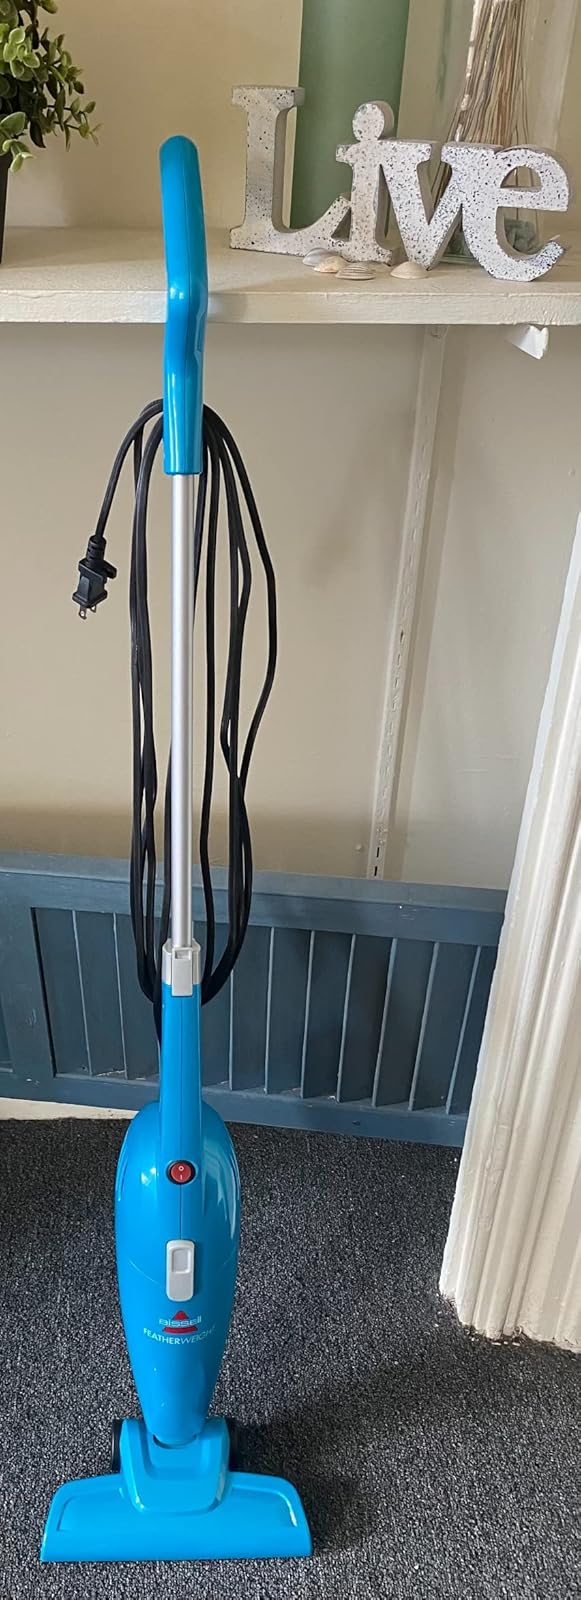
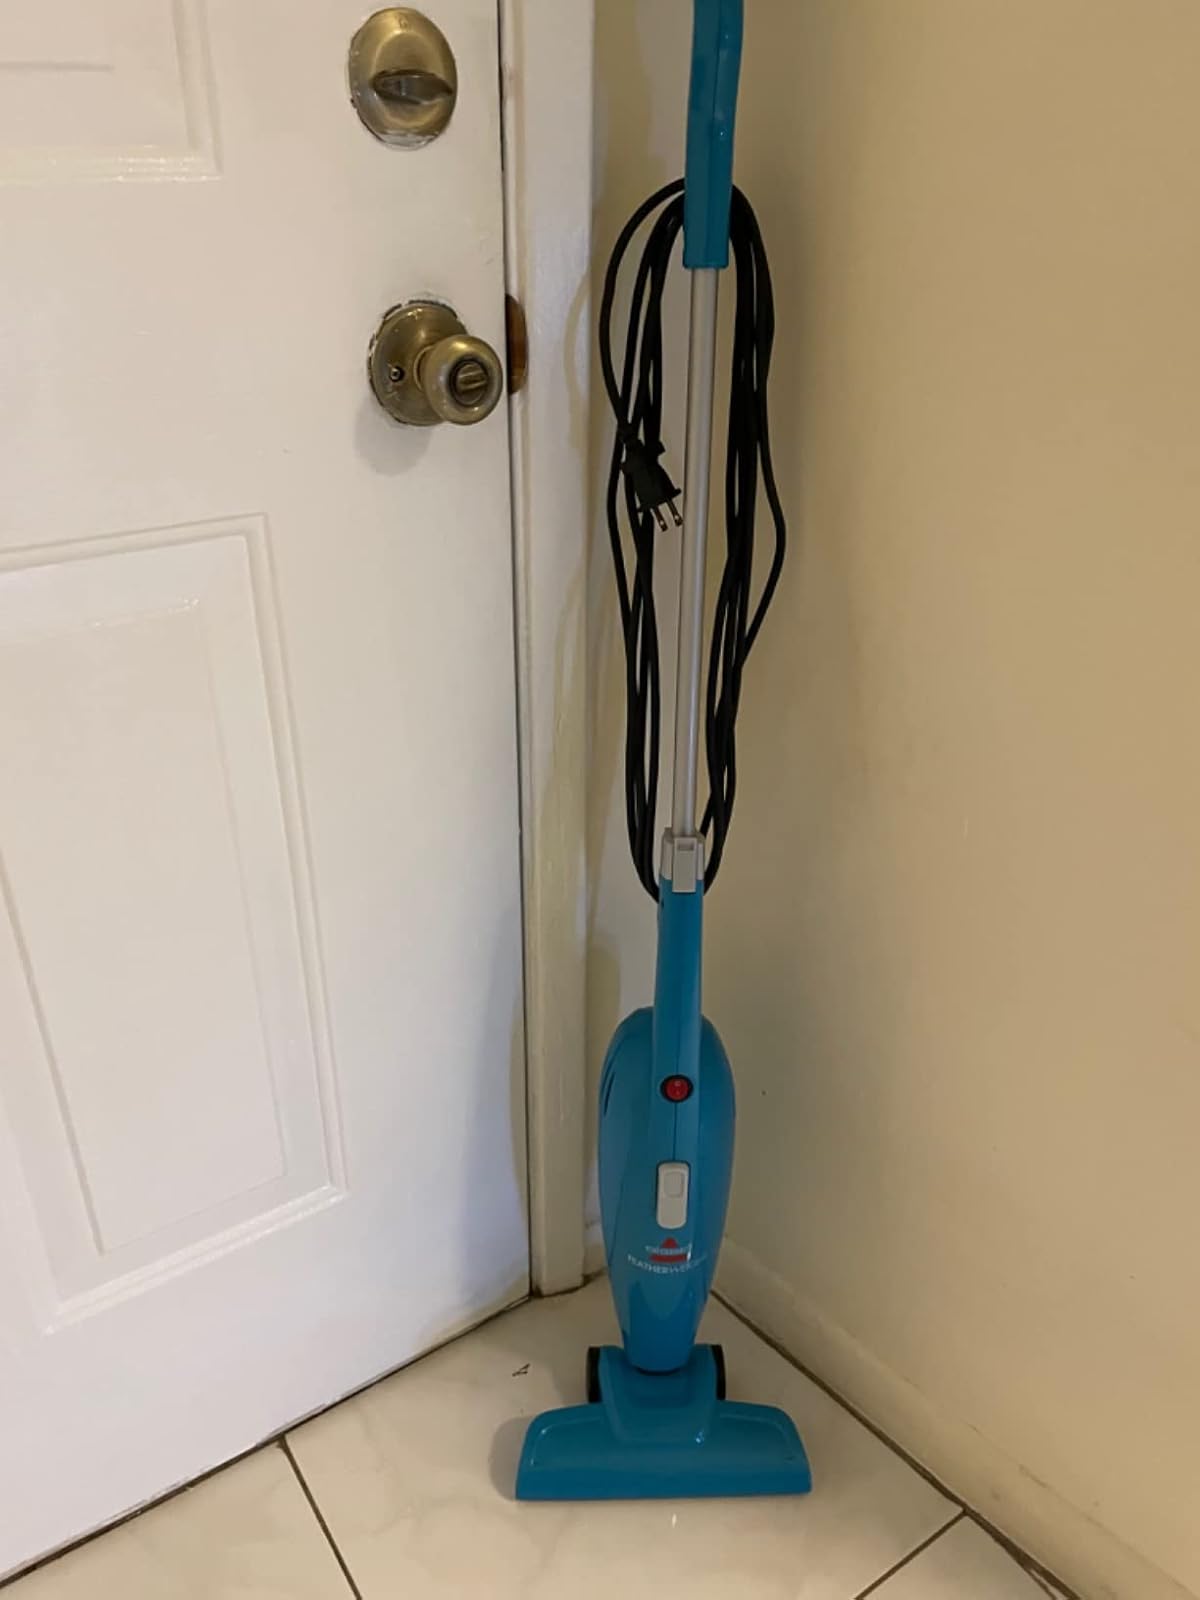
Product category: items_vacuum
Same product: yes